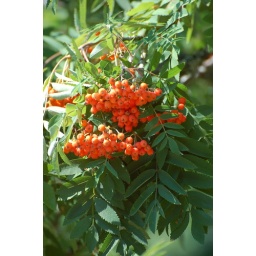
Not sure what these colorful berries were that spotted the yards in the neighbourhood.